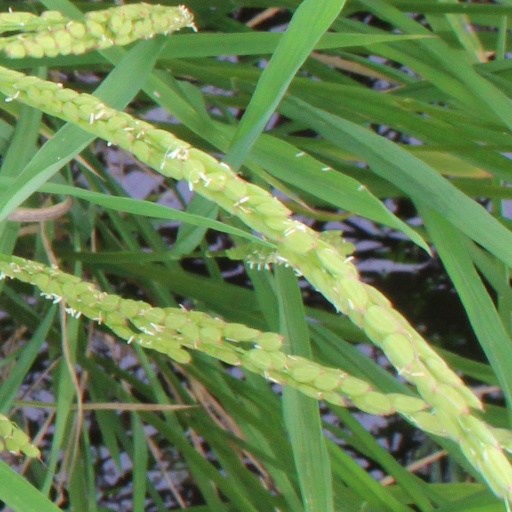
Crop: rice